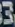
Number: 3